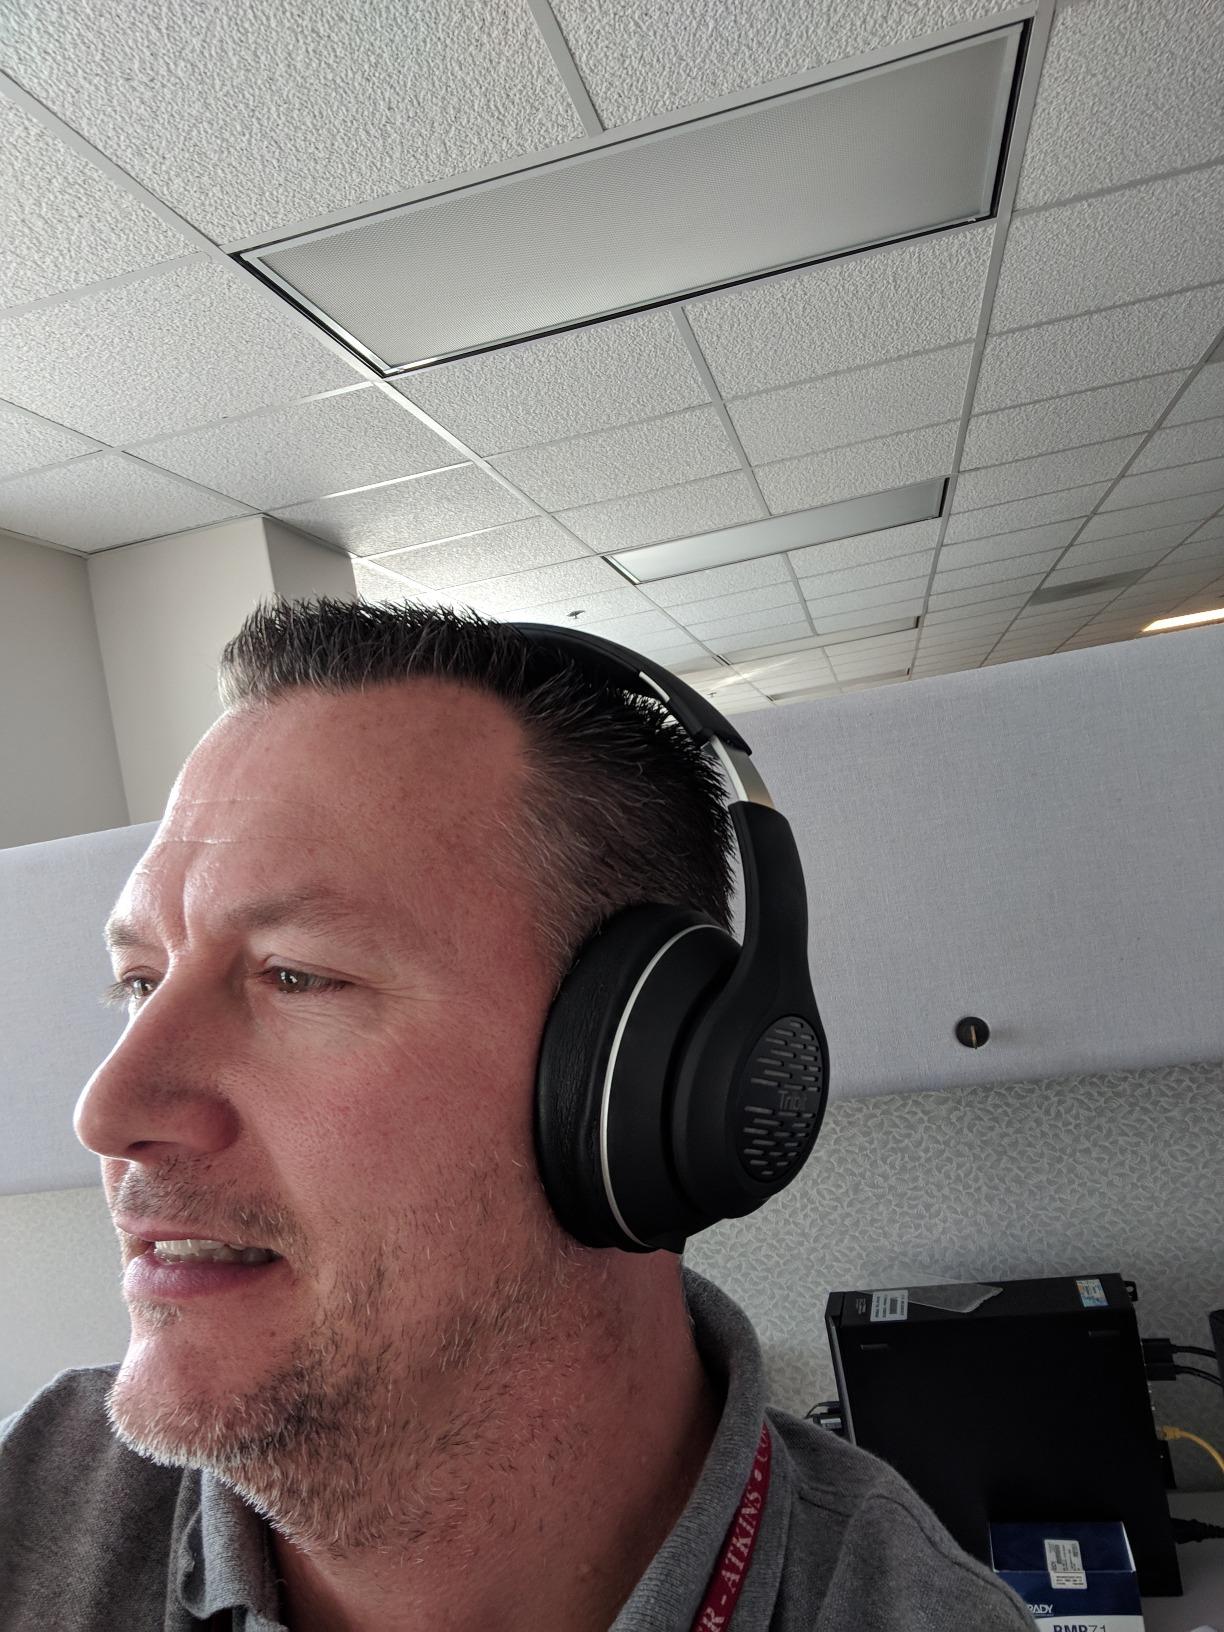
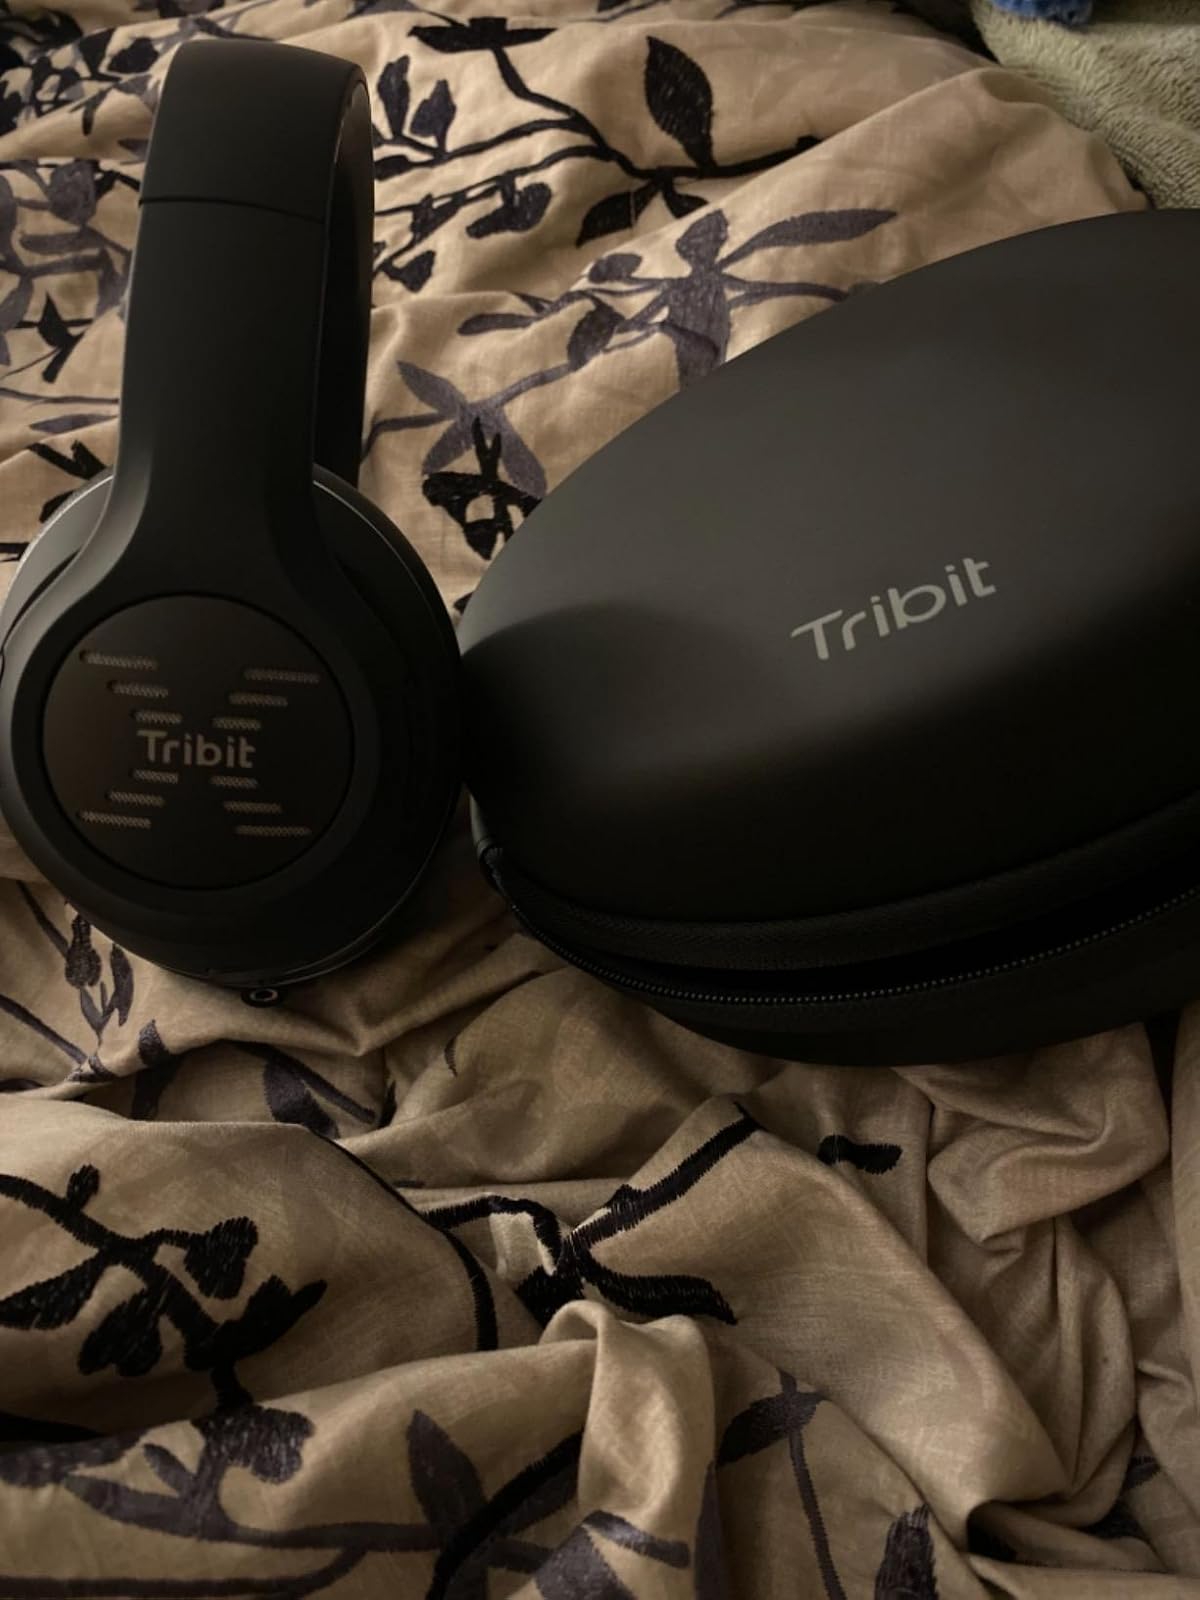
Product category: headphones
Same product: yes